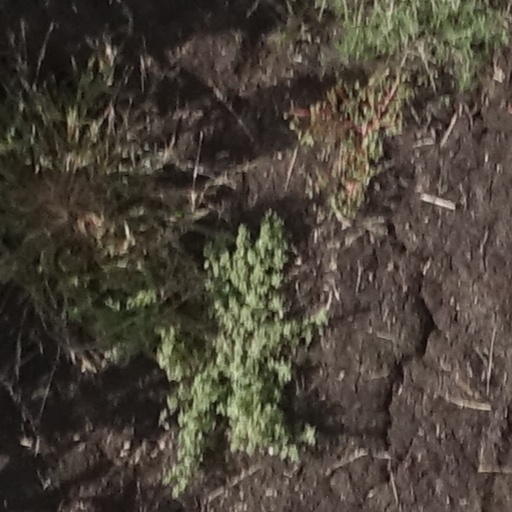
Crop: sorghum